Paul O'Grady

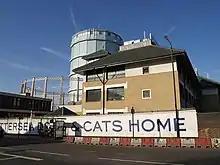
Through his series "For the Love of Dogs", O'Grady built links with the Battersea Dogs and Cats Home in South London, becoming an ambassador for the charity.

In 1998, the BBC produced a six-week Sunday series titled "The Lily Savage Show", during which he interviewed guests like Elton John, Alan Yentob, and Anthea Turner. O'Grady found the scripted, non-spontaneous nature of the series difficult, and it was not well received. As Lily, O'Grady was invited on to other television chat shows, such as "Richard and Judy"; he appeared in a Christmas special of cookery show "Ready, Steady, Cook". He went on an eight-week tour as Lily, before starring as Miss Hannigan in a West End revival of the musical "Annie". He subsequently accompanied the show's tour of the UK, before appearing in pantomime in Birmingham.